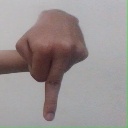
अक्षर: प